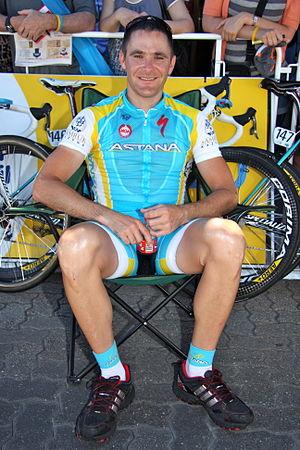
Borut Božič est un coureur cycliste et directeur sportif slovène. Coureur professionnel de 2004 à 2018, il se distingue au sprint et a notamment remporté le championnat de Slovénie sur route en 2008 et 2012, une étape du Tour d'Espagne 2009 et le classement général du Tour de la Région wallonne en 2007. Il devient directeur sportif de l'équipe Bahrain-Merida en 2019.